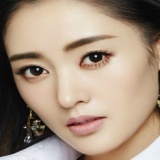
diễn viên Kim Thần